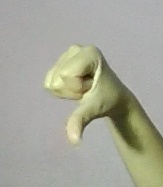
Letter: waw